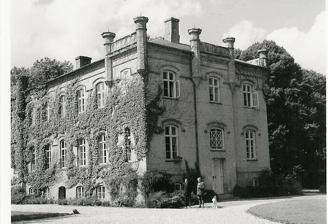
Building: Benzonsdal
Country: Denmark
Year built: 1856
Danish historic manor house Benzonsdal Vomtahe photo of Benzonsdal General information Architectural style Late Neoclassical Location Ishøj Municipality Country Denmark Coordinates 55°37′22.57″N 12°15′19.82″E / 55.6229361°N 12.2555056°E / 55.6229361; 12.2555056 Construction started 1802 Renovated 1856 Benzonsdal is a manor house located at Torslunde , south of Taastrup , in the northern part of Ishøj Municipality , some 20 kilometres west of central Copenhagen , Denmark . It has been owned by members of the noble Lerche family since 1853. The main building is from 1856. History Benzon family Jacob Benzon Benzonsdal was established by Supreme Court justice Peder Benzon in 1730 from land that had until then belonged to Gjeddesdal . The aim was to secure a more simple and efficient management of the land. Benzon was a major landowner who also established the manors of Benzonseje (now Risbyholm), Dønnerup and Gislingegård . He had previously also been the owner of Hagestedgaard and Alslevgård. The new manor comprised 50 tenant farms, 100 smallholdings, a brickyard and four watermills. One of Peder Benzon's brothers, Lars Benzon , bought Benzonsdal from the heirs after Peder Benzon's death in 1735. In 1740, he sold the estate to a third brother, Jacob Benzon . Changing owners, 1744-1853 Frederik Mathias Barfred In 1757, Benzonsdal was acquired  by the Copenhagen-based wine merchant Frederik Barfred . He owned the property at Rådhusstræde 1 in Copenhagen and leased the tavern in the basement of Copenhagen City Hall. He served both as one of the directors of Kjøbenhavns Brandforsikring and as one of Copenhagen's 32 Men . Barfred wanted to ensure that the estate would stay in the family and therefore created a so-called stamhus in 1765 with the effect that it could neither be sold, margaged or divided between heirs. Stamhuset Benzonsdal was, however, already dissolved in 1786 and the estate was then sold to his son Jens Laurits Barfred. In 1797, he also purchased Gjeddesdal. In the 1780s, Barfred sold the tenant farms off to the farmers in accordance with the agricultural reforms of the time. In 1800, he sold the rest of the estate to Niels de Bang and Christian Ulrich Detlev von Eggers. Niels de Bang, who after a while had become the sole owner of Benzonsdal, made a big effort to assist the sick and poor farmers on his estate during an outbreak of dysentery. 1853-present: The Lerche family Benxonsdal's new main building painted by Ferdinand Richardt Count Carl Christian Cornelius Lerche bought Benzonsdal in 1853 and constructed a new main building in 1856. Architecture The main building is from 1856. It consists of two storeys over a high cellar. It is built in yellow brick and has a slate roof.. Estate The house is located in the middle of a scenic garden. A tree-lined avenue leads up to the house. The estate covers 447 hectares of which 38 hectares have been leased. 409 hectares are farmland. Cultural references In the late 1960s, Benzonsdal has been used as a location in two Danish adaptions of The Famous Five novels , De fem og spionerne (1969) and De fem i fedtefadet (1970). It was also used as a location in Thomas Vinterberg 's 2013 drama film The Hunt . List of owners (1730-1735) Peder Benzon (1735-1740) Lars Benzon (1740-1744) Jacob Benzon (1744-1757) Jens Andresen (1757-1786) Frederik Barfred (1786-1800) Jens Lauritz Barfred (1800-    ) Chr. Ulrich Detlev von Eggers (1800-1806) Niels de Bang (1806-1807) Peder Bech (1807-1853) Frederik Mathias Barfred (1853-1881) Carl Chr. Cornelius Lerche (1881-1890) Sophie Frederikke Steensen, gift Lerche (1890-1918) Carl Chr. Baron Lerche (1918-1944) Carl Chr. Cornelius Lerche (1918- 1966) Vincens Chr.  Lerche (1966-1998) Carl Chr. Frederik Lerche (1991-2012) Vincens Carl Chr. Lerche (2012-present) Chr. Cornelius Lerche References